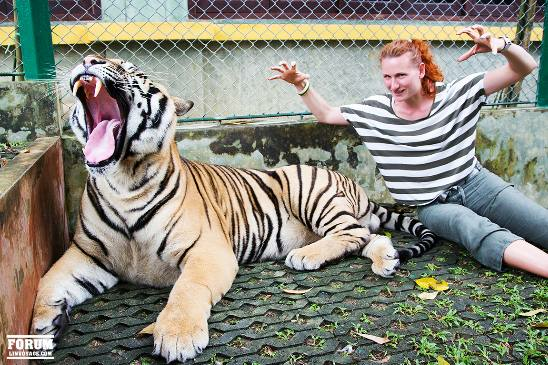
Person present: Yes